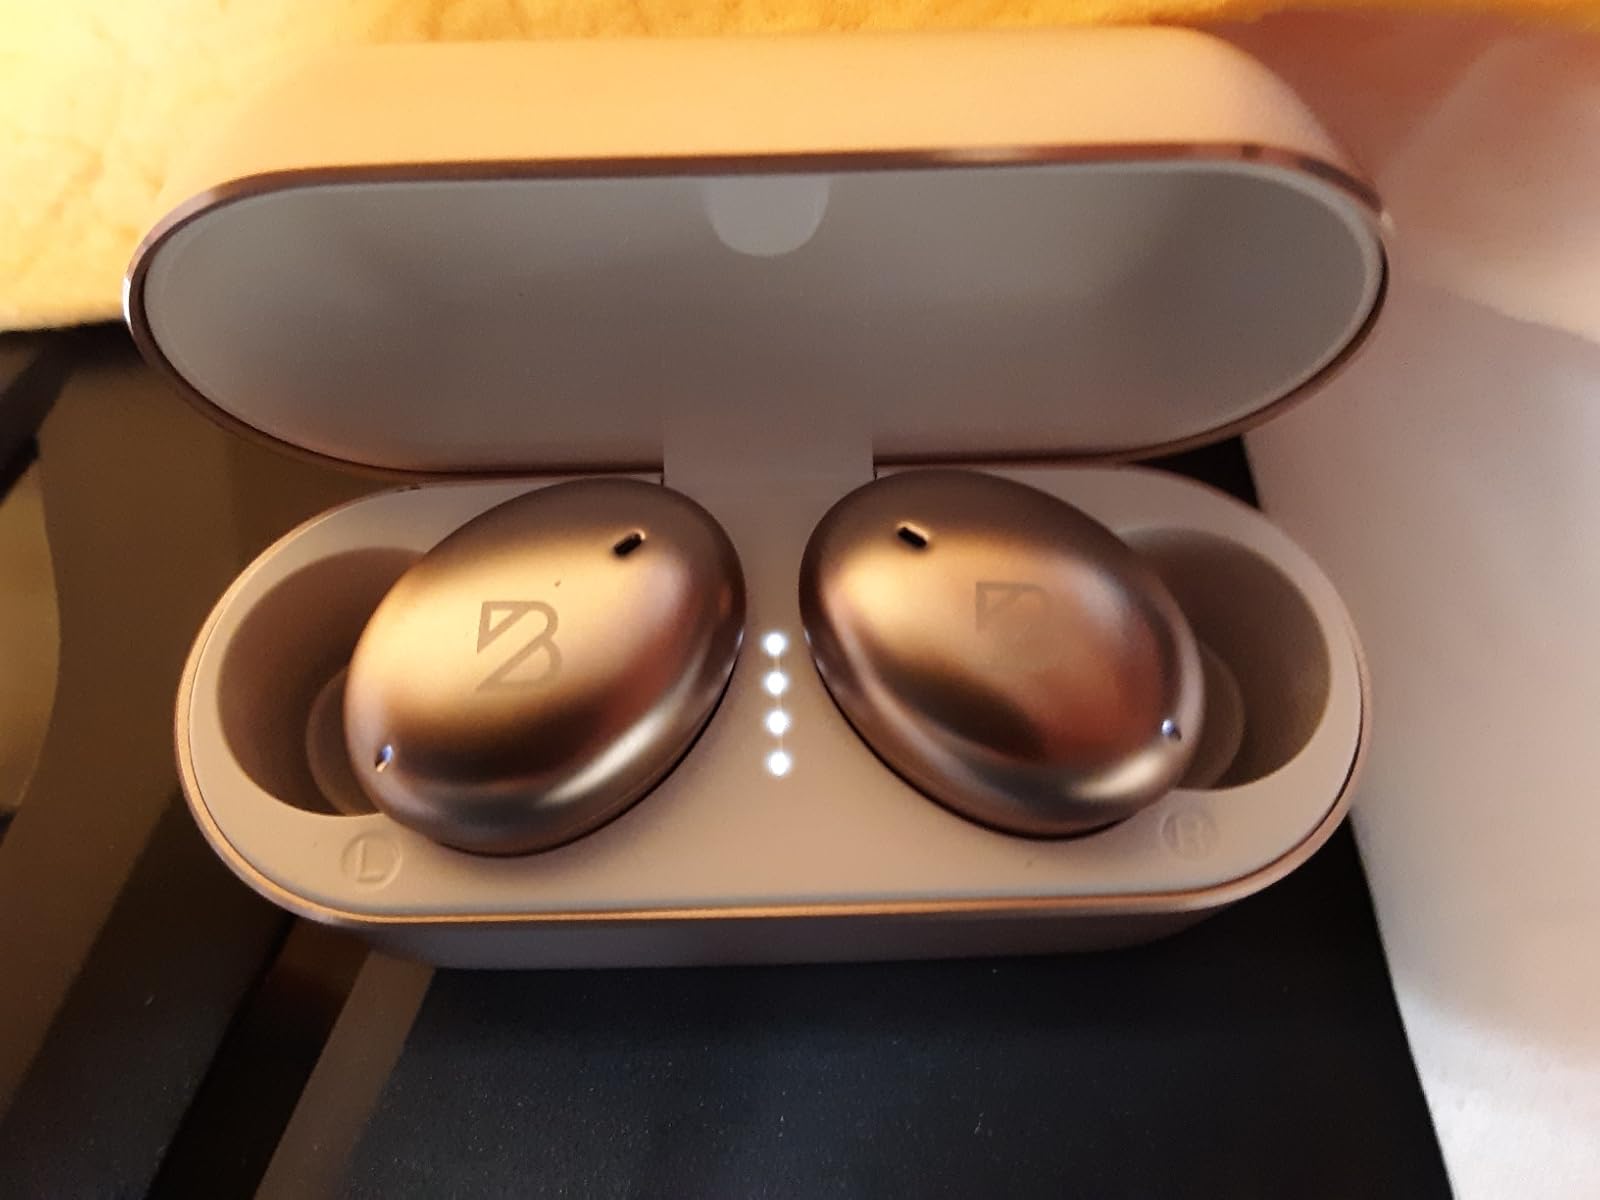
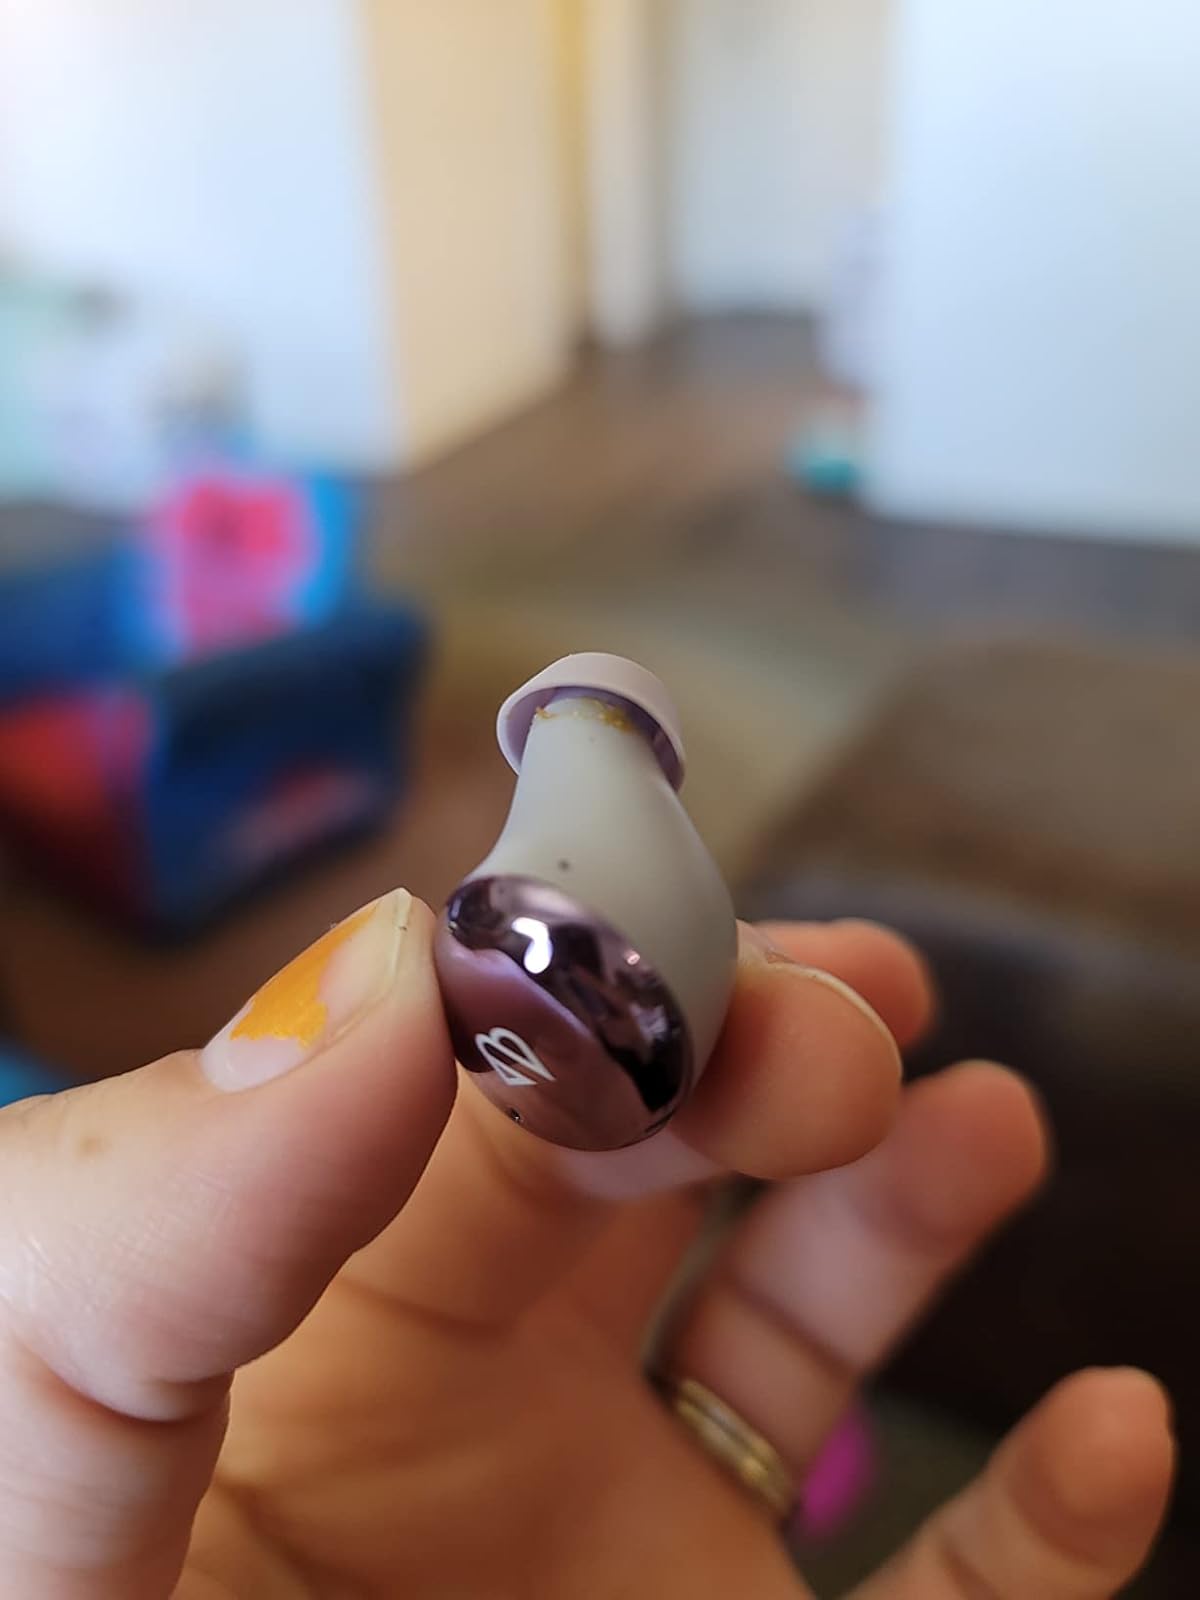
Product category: earbuds
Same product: no